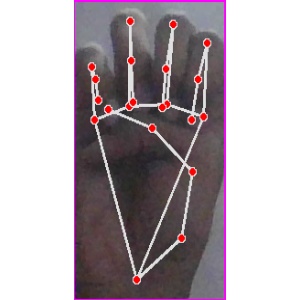
अक्षर: म